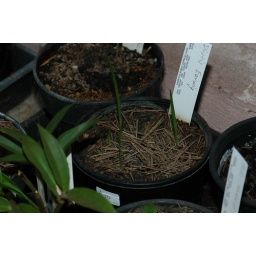
There is about 6 plants in that pot and they are up a weeee bit too early!